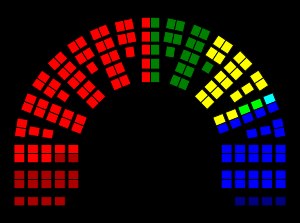
Stortingsvalget 1973
Mandatfordelingen efter  Stortingsvalget 1973      Sosialistisk Valgforbund      Arbeiderpartiet      Senterpartiet      Kristelig Folkeparti      Venstre      Det Nye Folkepartiet      Høyre      Anders Langes Parti
Stortingsvalget 1973 blev afholdt søndag 9. og mandag 10. september. Valgdeltagelsen var på 80,2 %. Antallet af stortingsrepræsentanter var blevet forøget med 5, til 155, for at forhindre lige fordeling af mandaterne i Stortinget mellem partierne. Af de nye mandater kom to fra Oslo og tre fra Akershus.